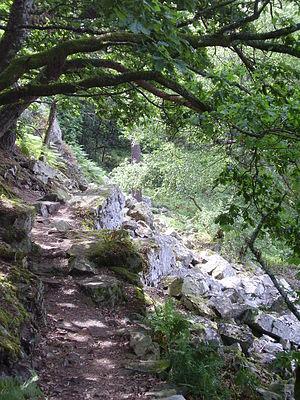
Les Gorges de Villiers dans le Parc naturel régional Normandie-Maine.
La forêt d'Andaine ou forêt des Andaines est une forêt domaniale située dans le département de l'Orne et la région Normandie.
Le parc naturel régional Normandie-Maine est un parc naturel régional français créé le 23 octobre 1975. Re-labellisé en 2008, il couvre désormais 257 214 hectares sur 164 communes de l’Orne, de la Manche, de la Mayenne et de la Sarthe et s’étend ainsi sur deux régions : la Normandie et les Pays de la Loire.
Saint-Ouen-le-Brisoult est une commune française, située dans le département de l'Orne en région Normandie, peuplée de 123 habitants.